McCarren Park

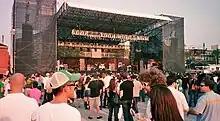
Wolfmother in concert at McCarren Pool in 2006

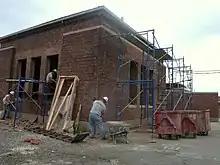
Renovation in progress

In 2000, Yampolsky presented a proposal for a restored pool and bathhouse, designed by architect Robert A. M. Stern. The next year, the ballfield received a $560,000 renovation. Additionally, in April 2001, Community Board 1 voted to reconstruct the facility to encompass a skate park, an indoor recreation/performance center, and a smaller pool that could be converted to a seasonal ice rink. The plan was estimated to cost $26 million and had a good chance of receiving public funding. However, the city government's budgetary deficits after the September 11 attacks shelved the plan for several years.